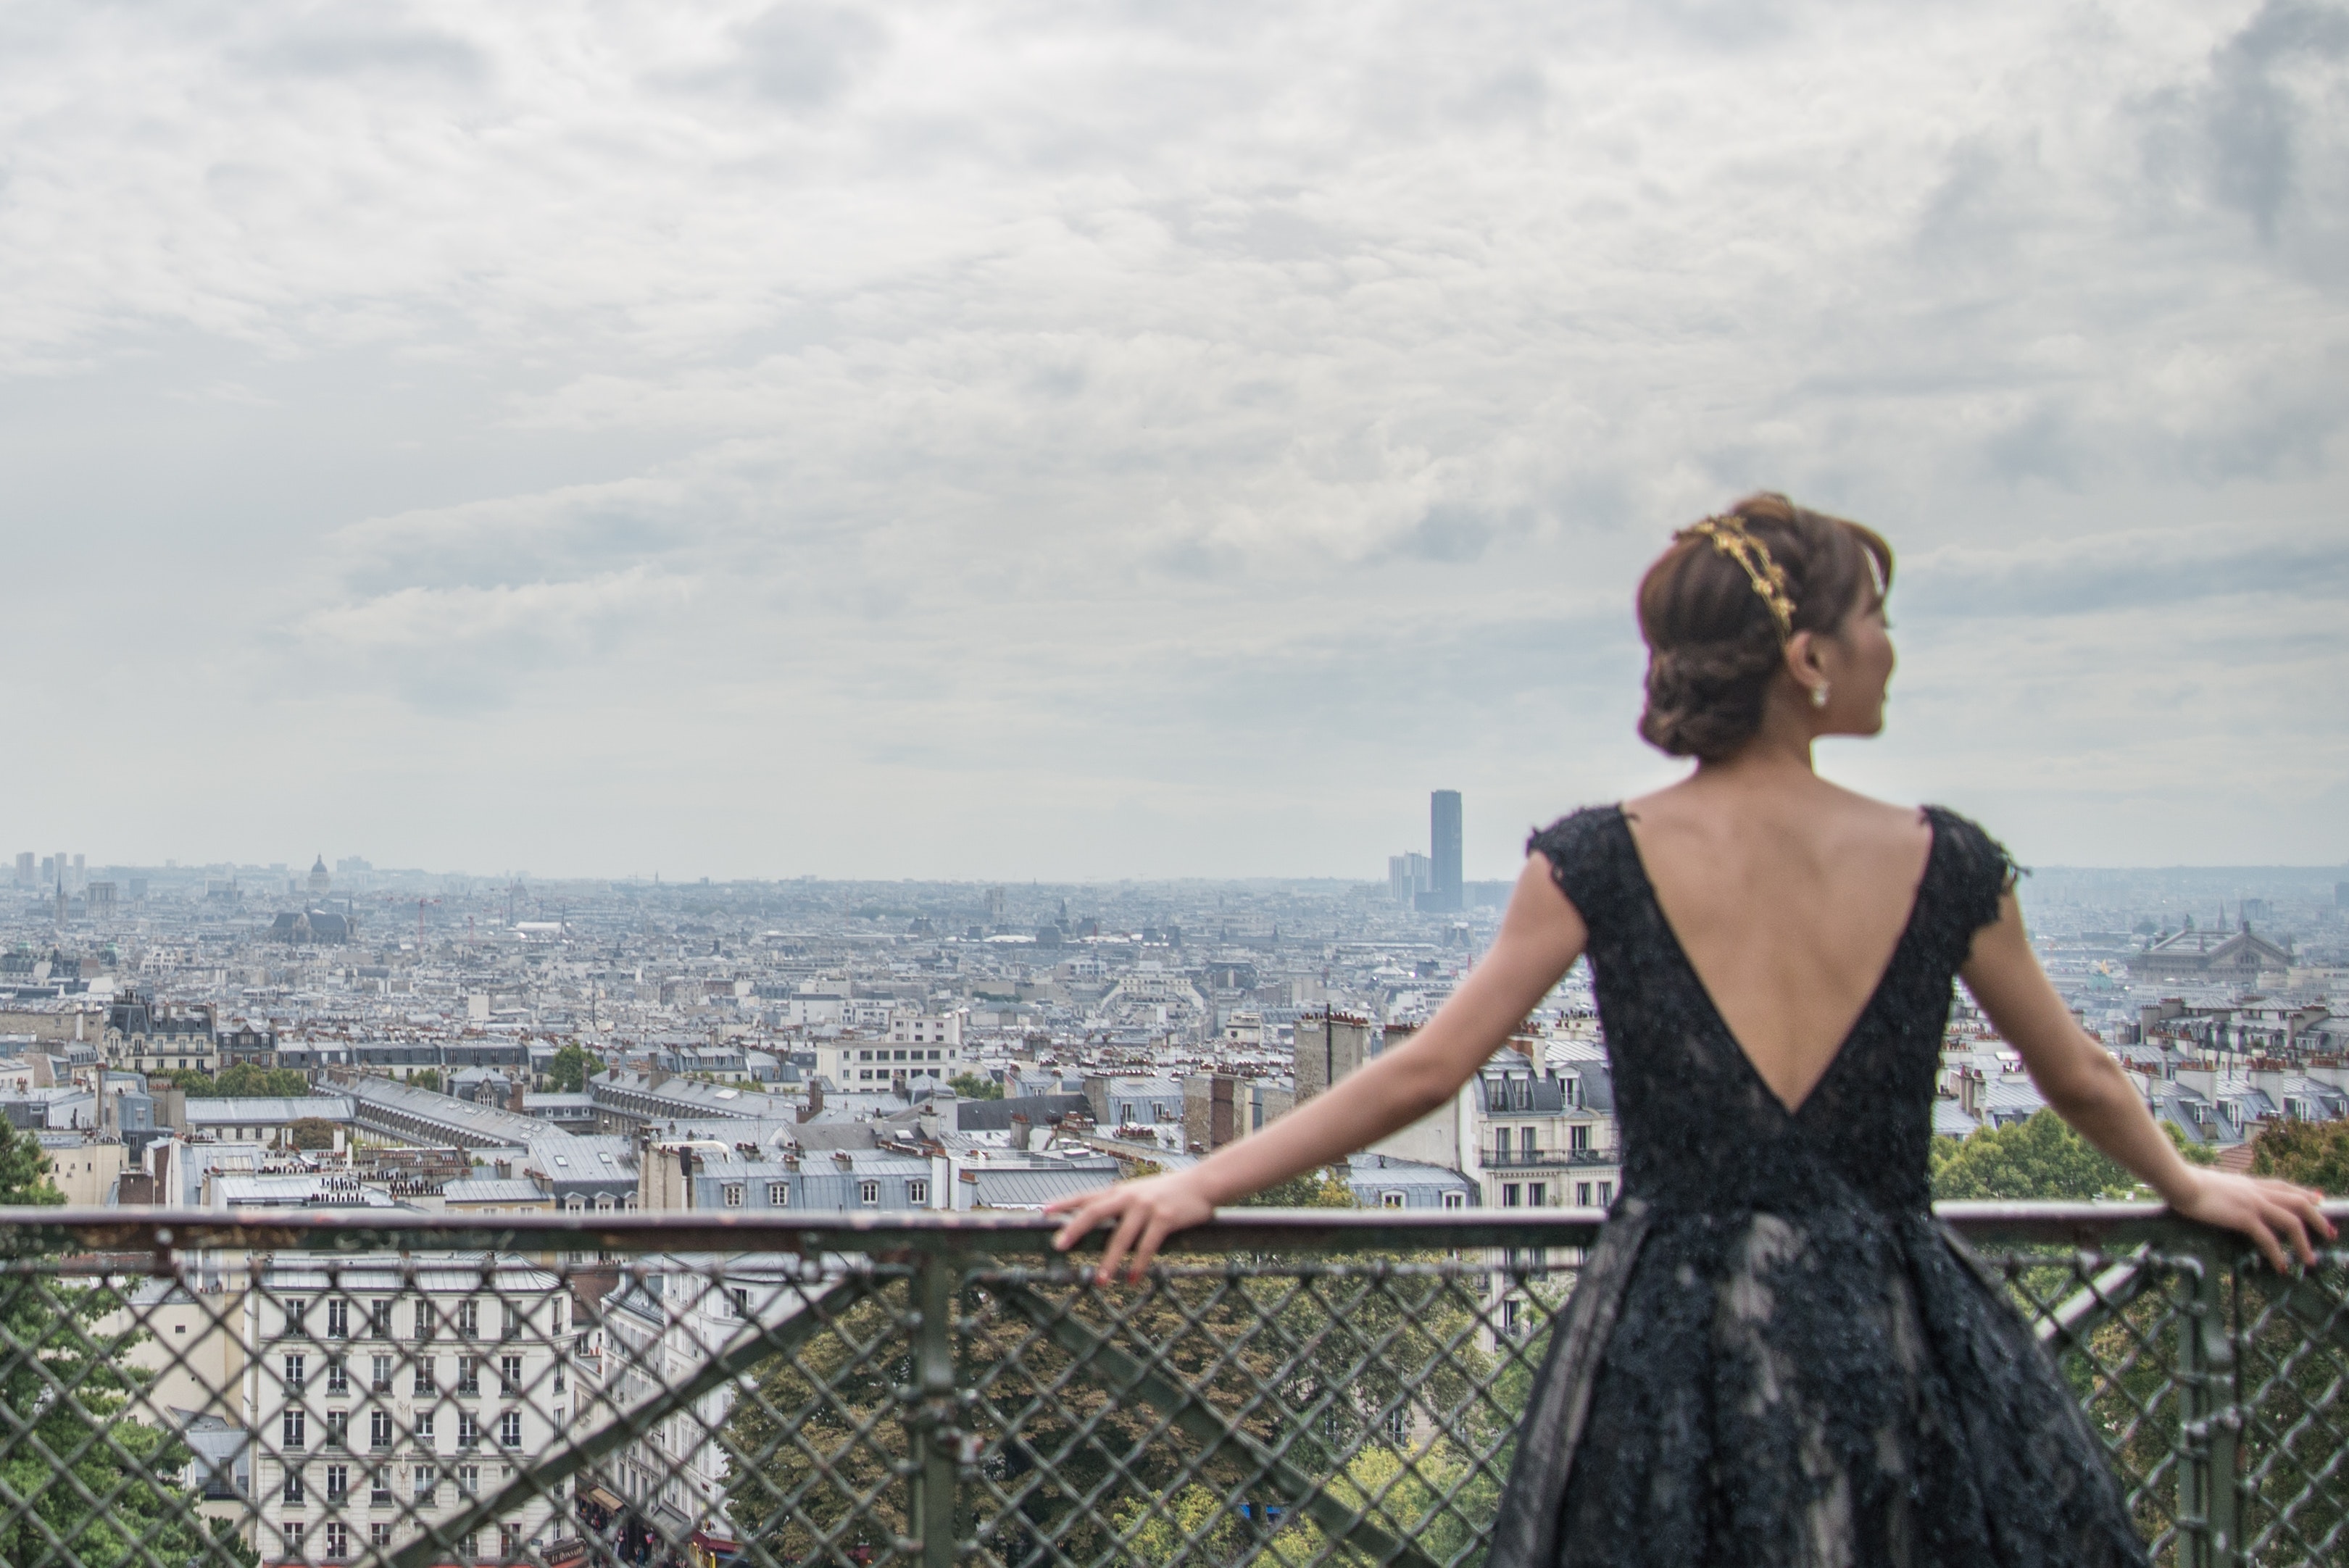
photograph, dress, sky, beauty, blond, fashion, photography, gown, tree, cloud, long hair, architecture, photo shoot, city, model, vacation, happy, fashion design, brown hair, formal wear, tourism, style